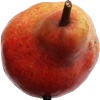
Label: red_pear